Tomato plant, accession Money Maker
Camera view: horizontal (90 deg, fisheye); turntable rotation: 330 degrees
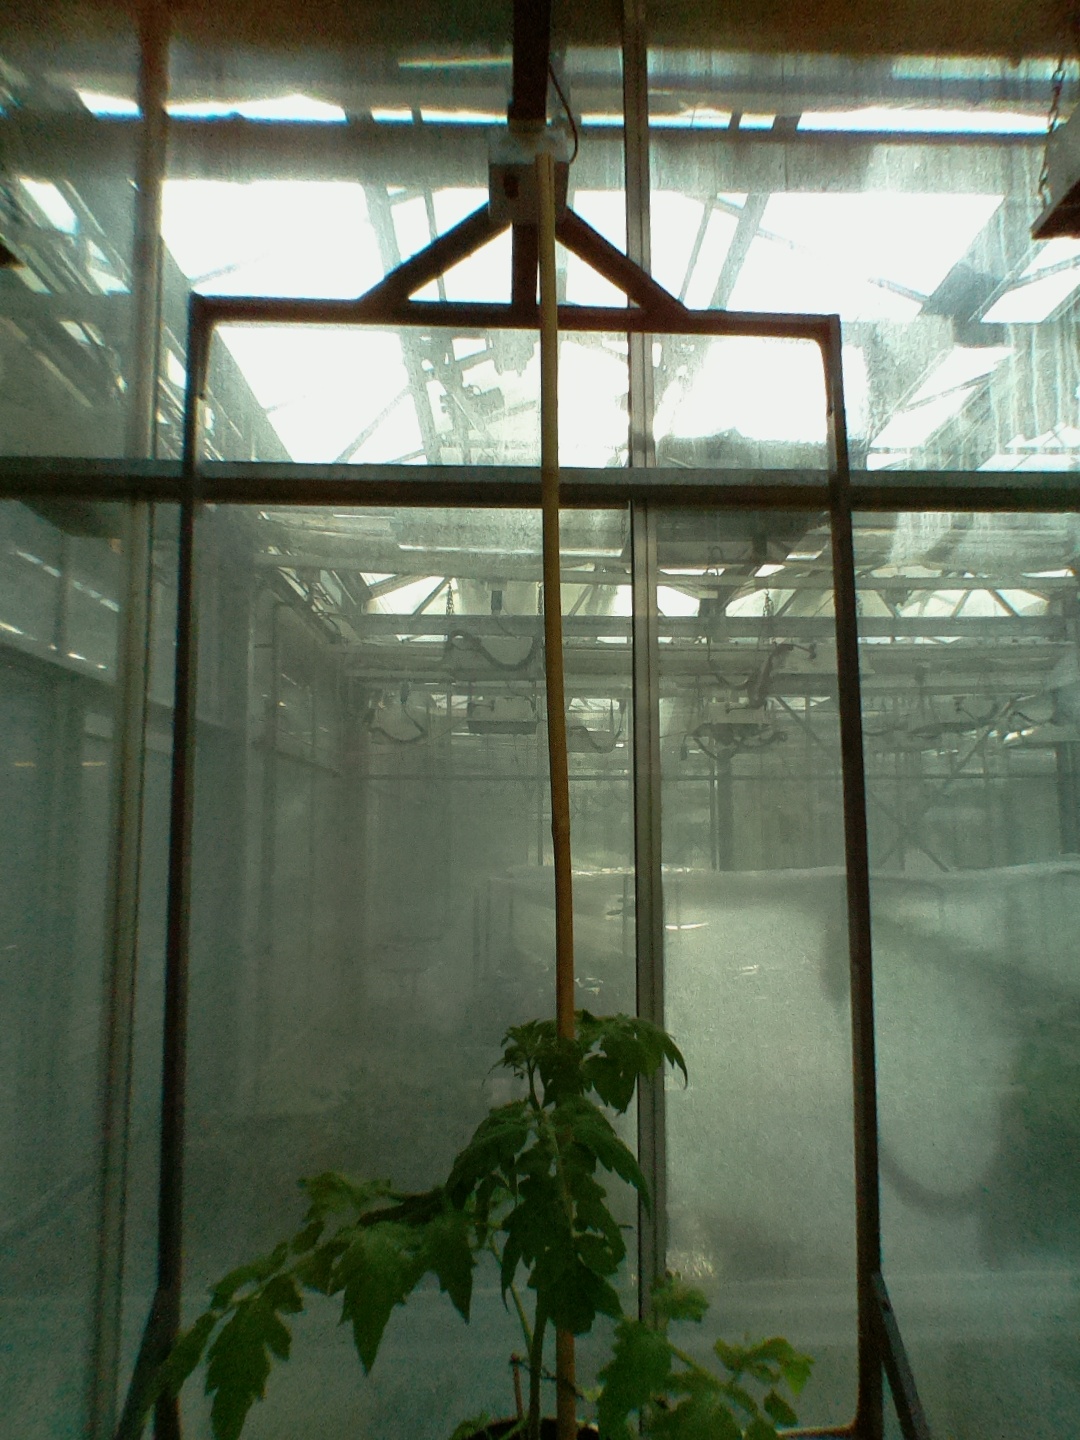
BBCH growth stage 14: 8 of true leaves visible